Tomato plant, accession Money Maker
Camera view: vertical (180 deg); turntable rotation: 0 degrees
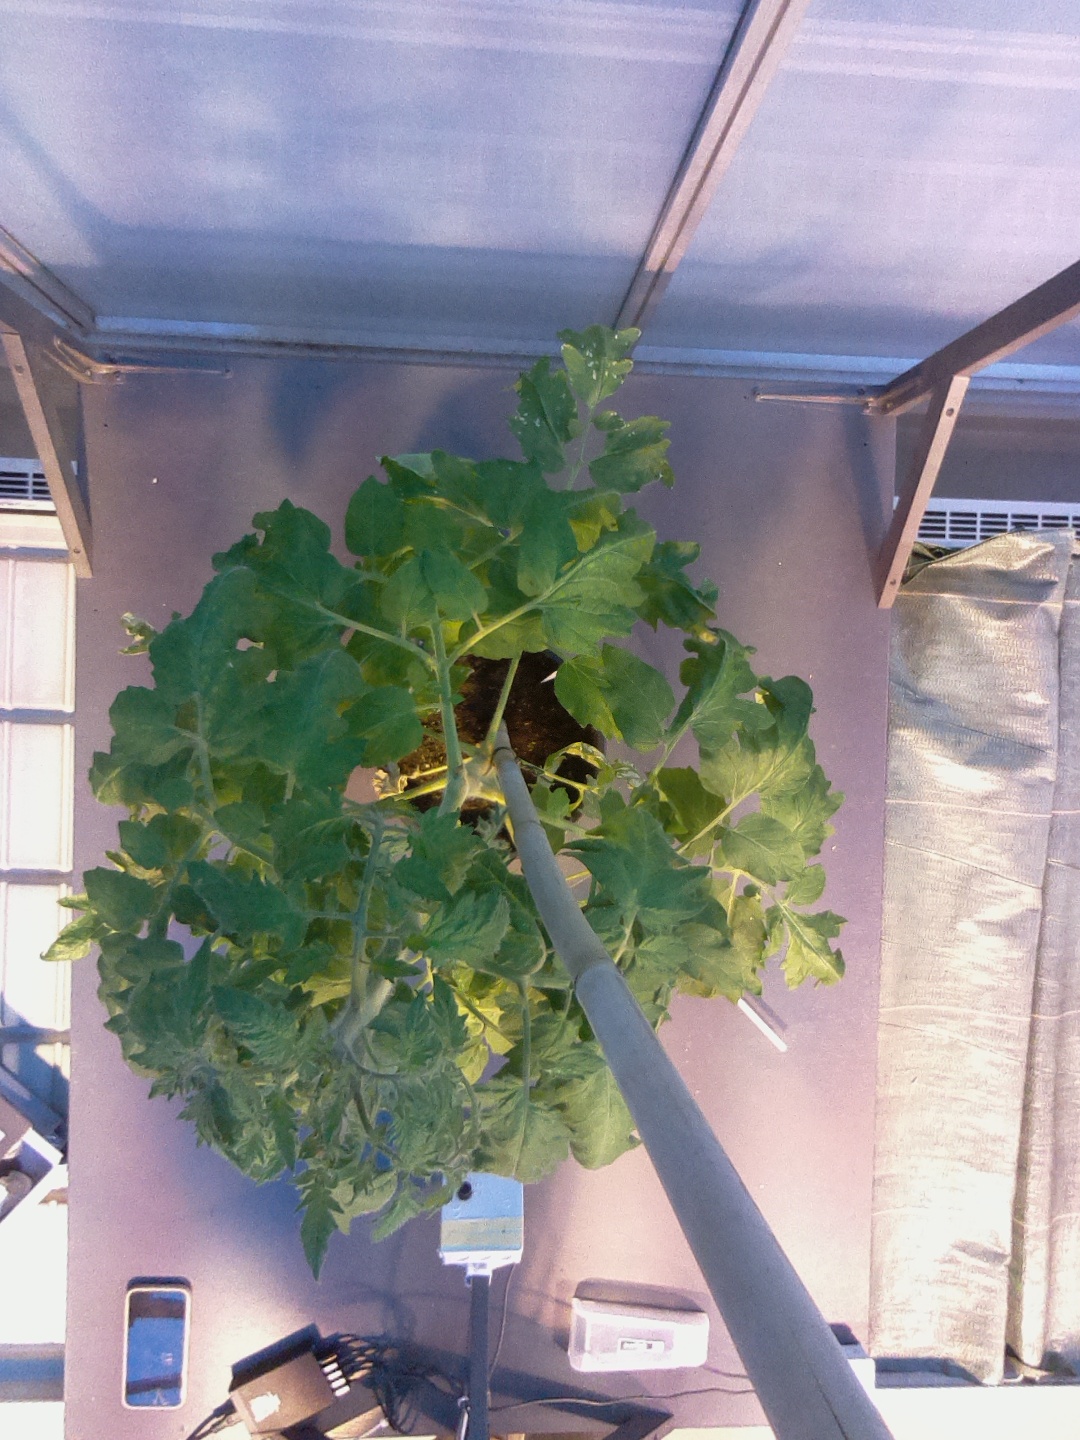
BBCH growth stage 68: Full flowering, 80%-90% of flowers open, more petals falling